Lausanne

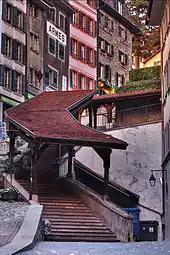
Stairs ("escaliers du marché") in the old city

, there were 62,258 private households in the municipality, and an average of 1.9 persons per household. There were 31,205 households that consist of only one person and 2,184 households with five or more people. Out of a total of 63,833 households that answered this question, 48.9% were households made up of just one person and there were 306 adults who lived with their parents. Of the rest of the households, there are 13,131 married couples without children and 11,603 married couples with children. There were 3,883 single parents with a child or children. There were 2,130 households that were made up of unrelated people, and 1,575 households that were made up of some sort of institution or another collective housing.